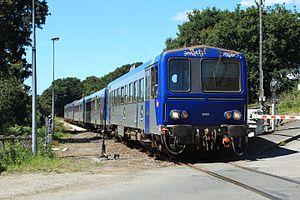
La ligne de Guingamp à Carhaix est une ligne ferroviaire française à écartement standard et à voie unique de la région Bretagne. C'est une ancienne ligne du réseau breton à voie métrique, transformée à l'écartement normal en 1967. Elle porte le n° 485 000 sur le réseau ferré national français.